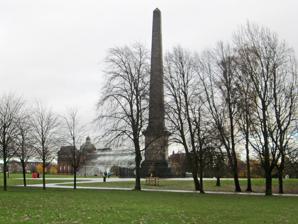
Building: Nelson Monument, Glasgow
Country: United Kingdom
Year built: 1806
The Nelson Monument on Glasgow Green , in front of the People's Palace . The Nelson Monument located within Glasgow Green (a historic public park in Glasgow , Scotland ) is a commemorative obelisk built in honour of Vice Admiral Horatio Nelson , who had died at the Battle of Trafalgar on 21 October 1805. Funds of £2,075 were raised by subscription, and the foundation stone of the monument was laid with full ceremony on 1 August 1806, on the anniversary of the battle of Aboukir . The monument was finished on 7 August 1807, believed to be the first completed in the UK . It was decorated with four flags, a large crowd watched, and ships at the Broomielaw had their flags hoisted all day. A decision had not then been made on intended inscriptions. The obelisk was designed by the architect David Hamilton . The monument stands 144 feet (44 m) tall, and is enclosed by cast iron railings. There are inscriptions on the four sides of its square plinth; one names him as Horatio, Viscount Nelson, and gives the dates of his birth and death, the other three give the name and date of the battles of  Aboukir, Copenhagen , and Trafalgar . The monument has been described as the first in the UK to celebrate Nelson's victory at Trafalgar. A plaque in front of the column says it was the first civic monument in Britain to Nelson's victories, funded by a public subscription. The monument was constructed by the mason A. Brockett. Close up of Monument at sunset Soon after its construction, the obelisk was struck by lightning, leaving a long structural crack in the monument: this event was depicted in a painting by John Knox , which is now in the nearby People's Palace museum . In 1965 a tablet was added to the plinth commemorating James Watt 's use of Glasgow Green while thinking about an improved steam engine. The monument became a category A listed building in 1970. References Wikimedia Commons has media related to Nelson Monument, Glasgow .